Maria Gadú

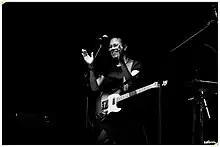
Gadú on stage, 19 June 2016.

In 2008 she moved to Rio de Janeiro and began playing in bars, and she attracted the attention of famous musicians such as Caetano Veloso, Milton Nascimento, João Donato among others. Maria Gadú gained renown playing "Ne me quitte pas" by Jacques Brel for Jayme Monjardim, who was in preproduction of the television series "" ("Maysa – when the heart sings"). Maysa Matarazzo, singer and mother of the director, had been very successful in the 1950s and 1960s singing the title song, among others. Gadú's version was soon included in the soundtrack of the series that would premiere in January 2009. Gadú also had a small acting part in the series. As 2009 began, Maria Gadú prepared her first album for the Som Livre sublabel Slap.